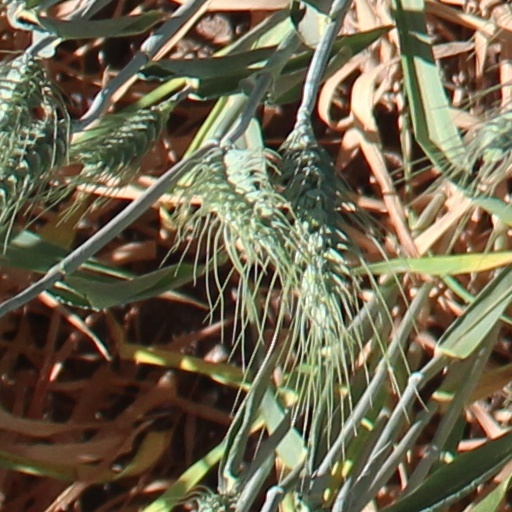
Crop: wheat